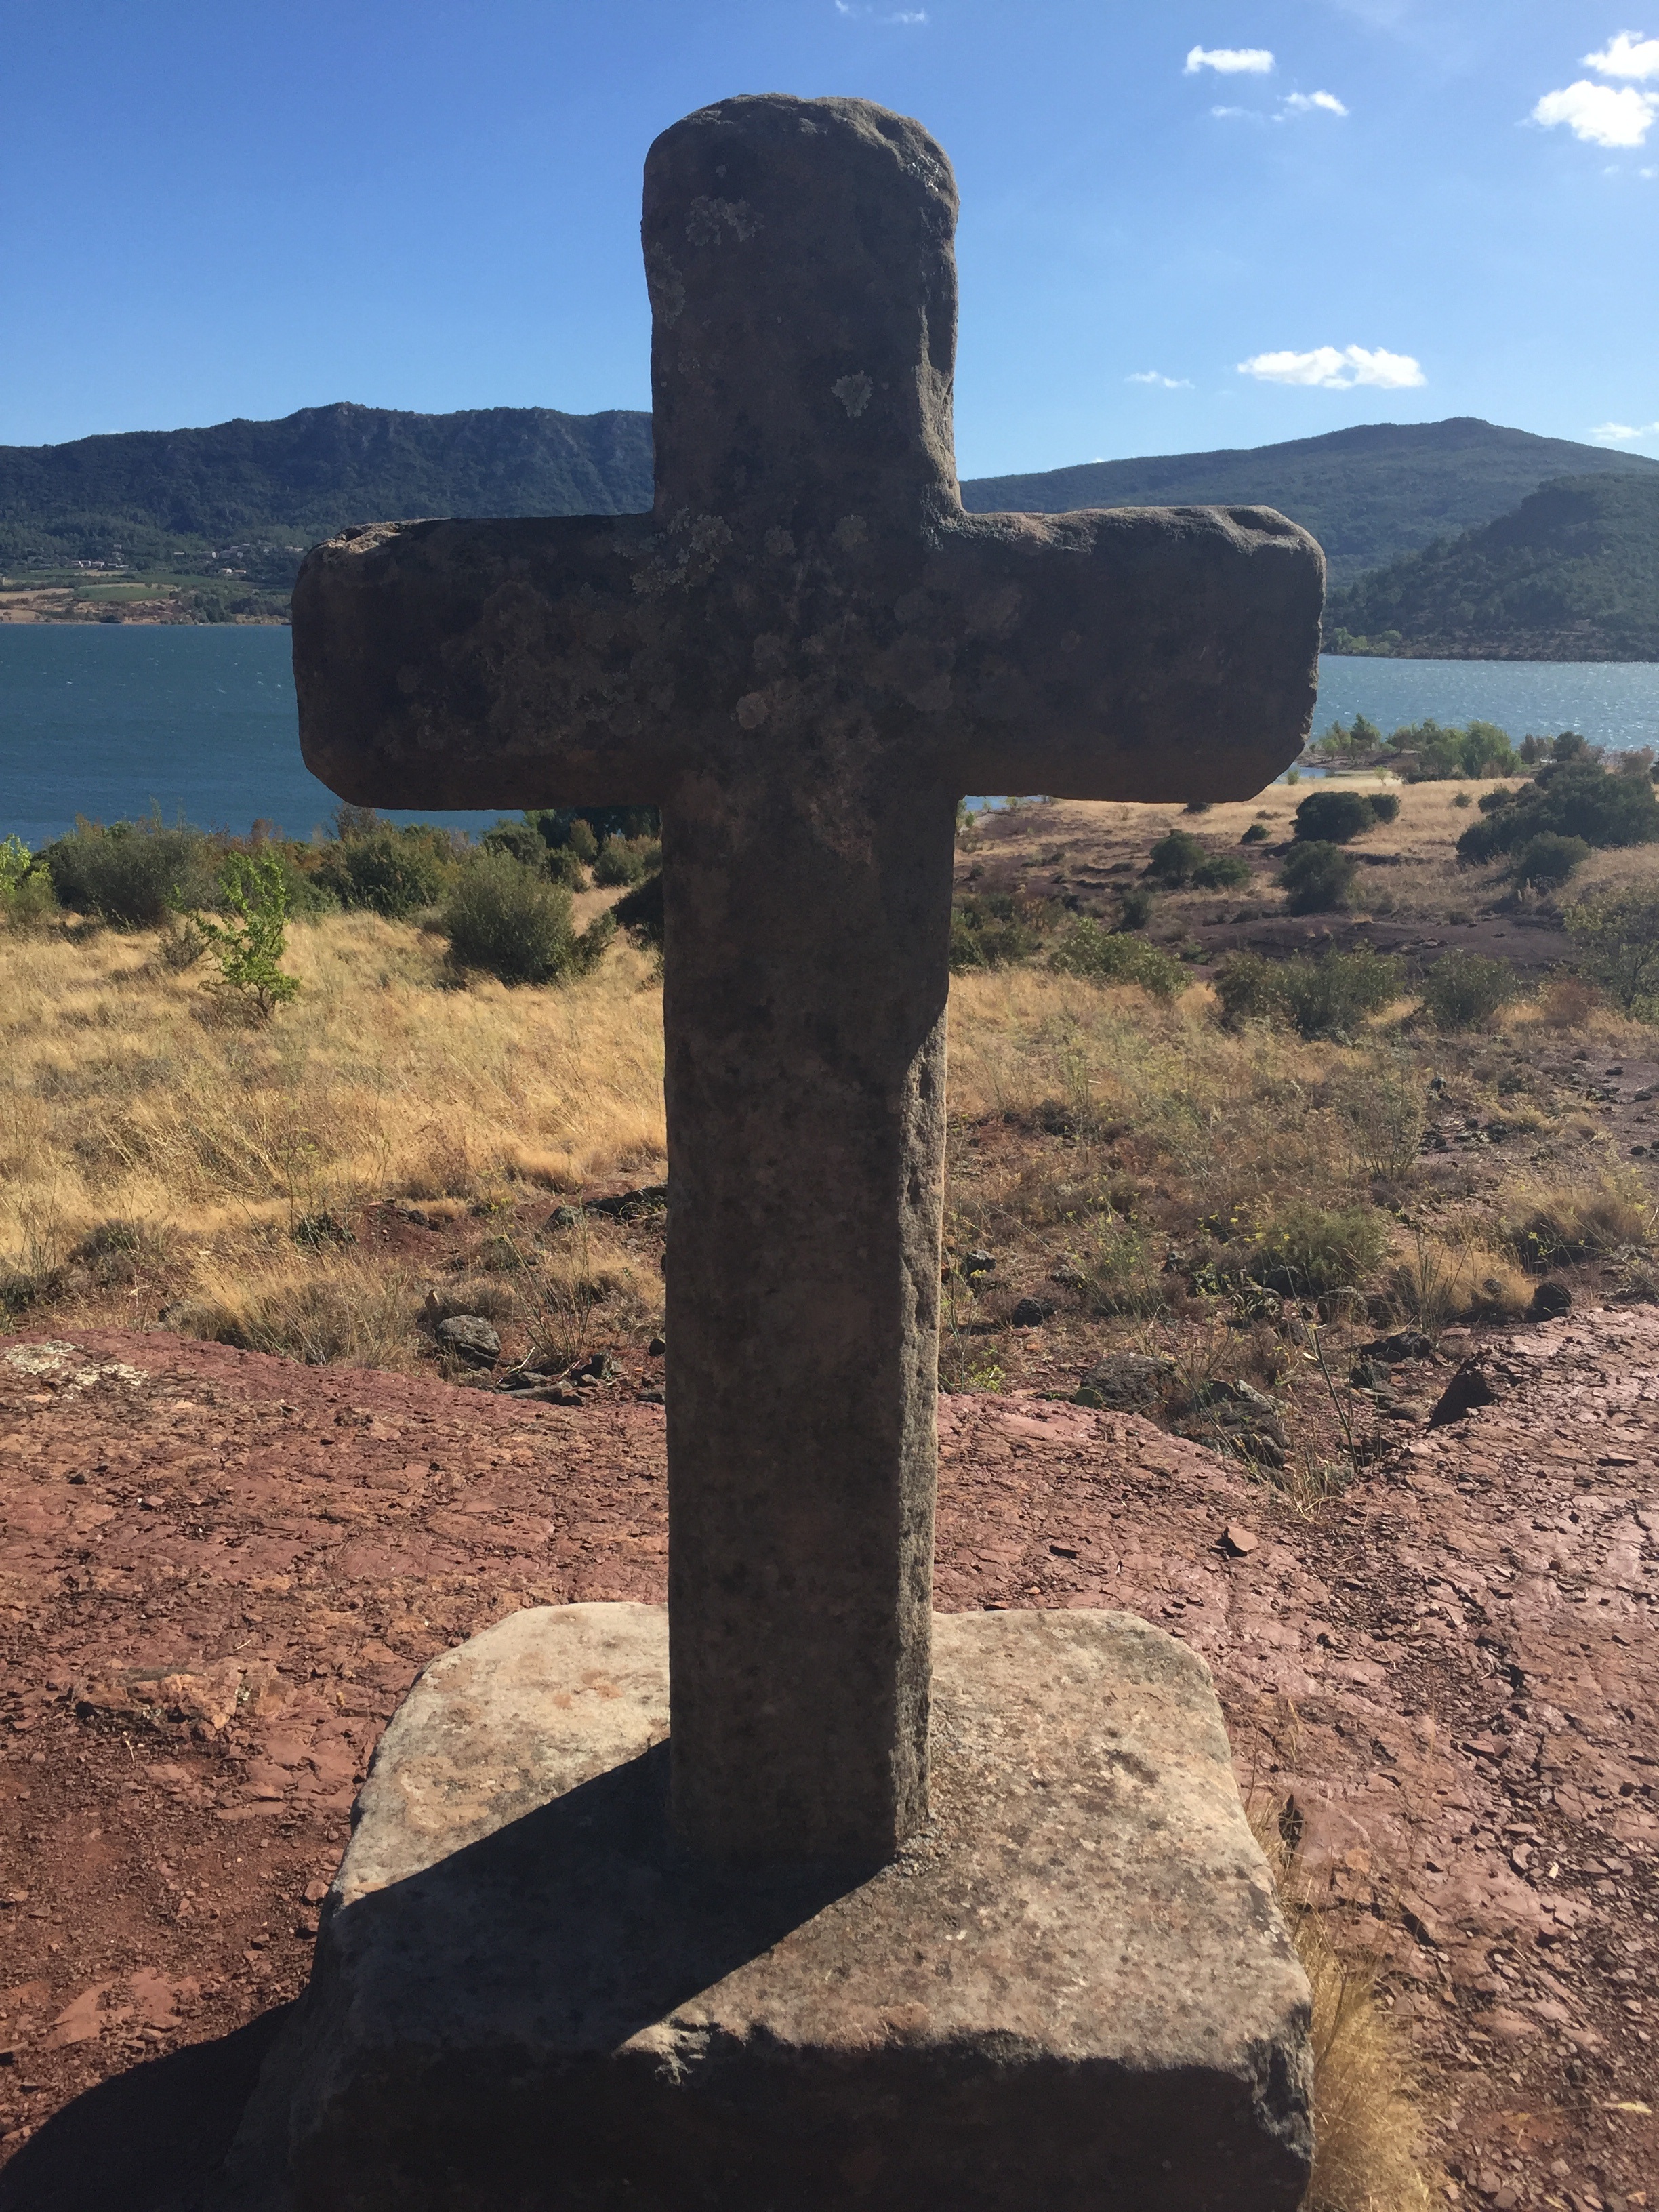
landscape, rock, countryside, lake, old, stone, monument, summer, travel, france, europe, symbol, scenic, scenery, shadow, religion, church, historic, cross, erosion, sculpture, memorial, medieval, monolith, summer landscape, ancient history